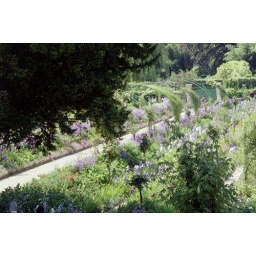
taken from the window in Monet's house